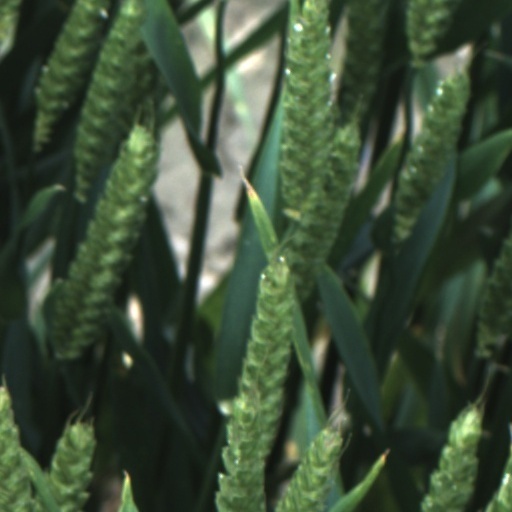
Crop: wheat